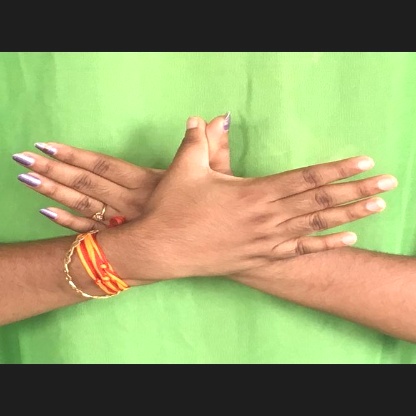
Mudra: Garuda